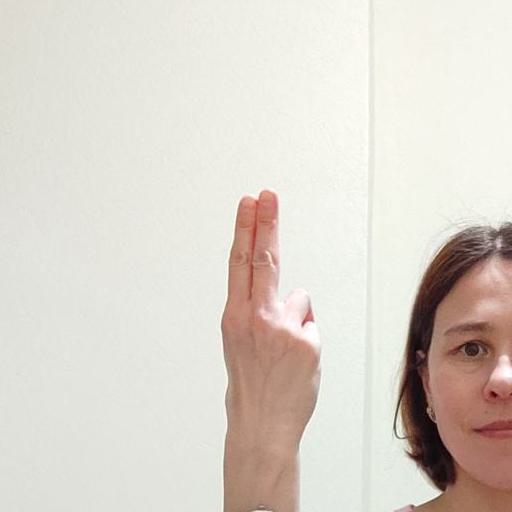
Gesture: two_up_inverted